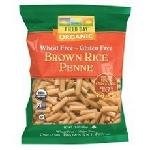
Item Name: Field Day Pasta Organic Fusilli Brown Rice (12x12oz )
Product Description: Enjoy Field Day Pasta Organic Fusilli Brown Rice . KosherNatural Or Organic IngredientsNon-Gmo Project Verified (Note: Description is informational only. Please refer to ingredients label on product prior to use and address any health questions to your Health Professional prior to use.
Value: 144.0
Unit: Oz

Price: 12.18